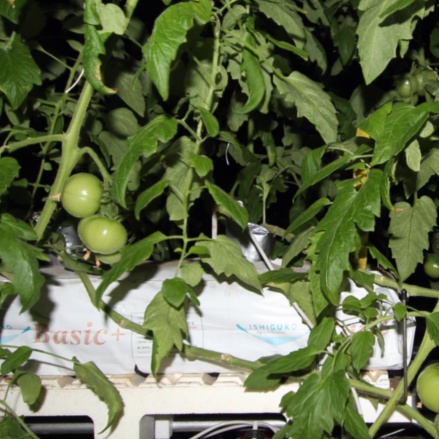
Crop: tomato